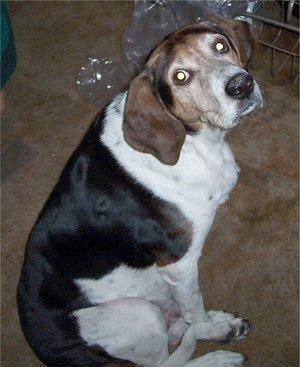
Walker_hound